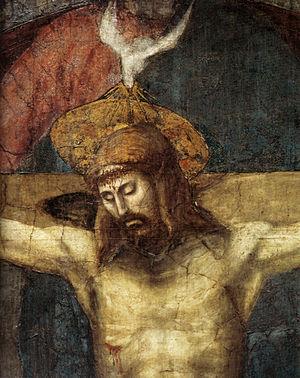
La Trinité est une fresque de Masaccio, peinte dans l'église Santa Maria Novella à Florence, entre 1425 et 1428, selon les sources, et redécouverte en 1861.